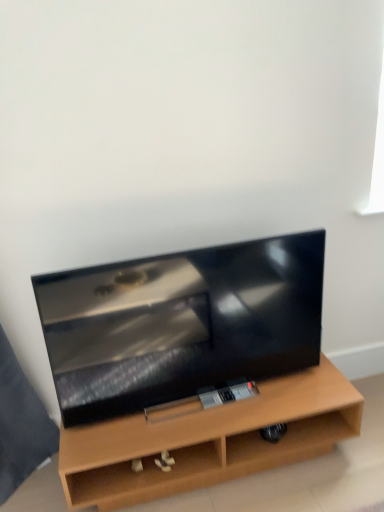
Question: Give me the position of a free location to the right of matte wood tv stand at center. Please provide its 2D coordinates.
Answer: [(0.881, 0.903)]